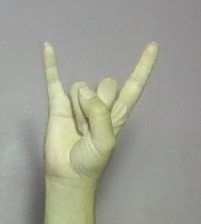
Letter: la